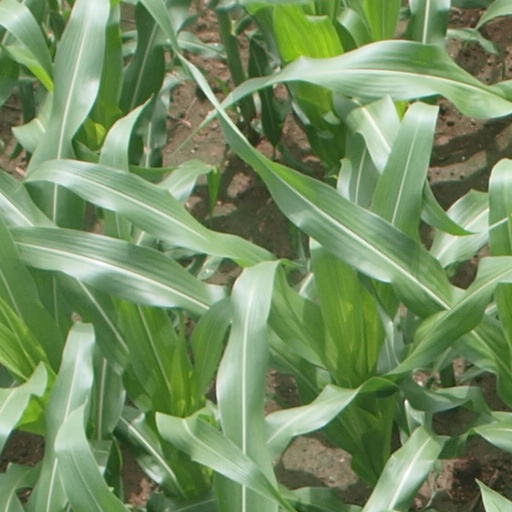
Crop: maize; corn